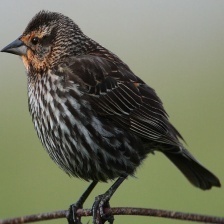
Species: RED WINGED BLACKBIRD
Scientific name: AGELAIUS PHOENICEUS